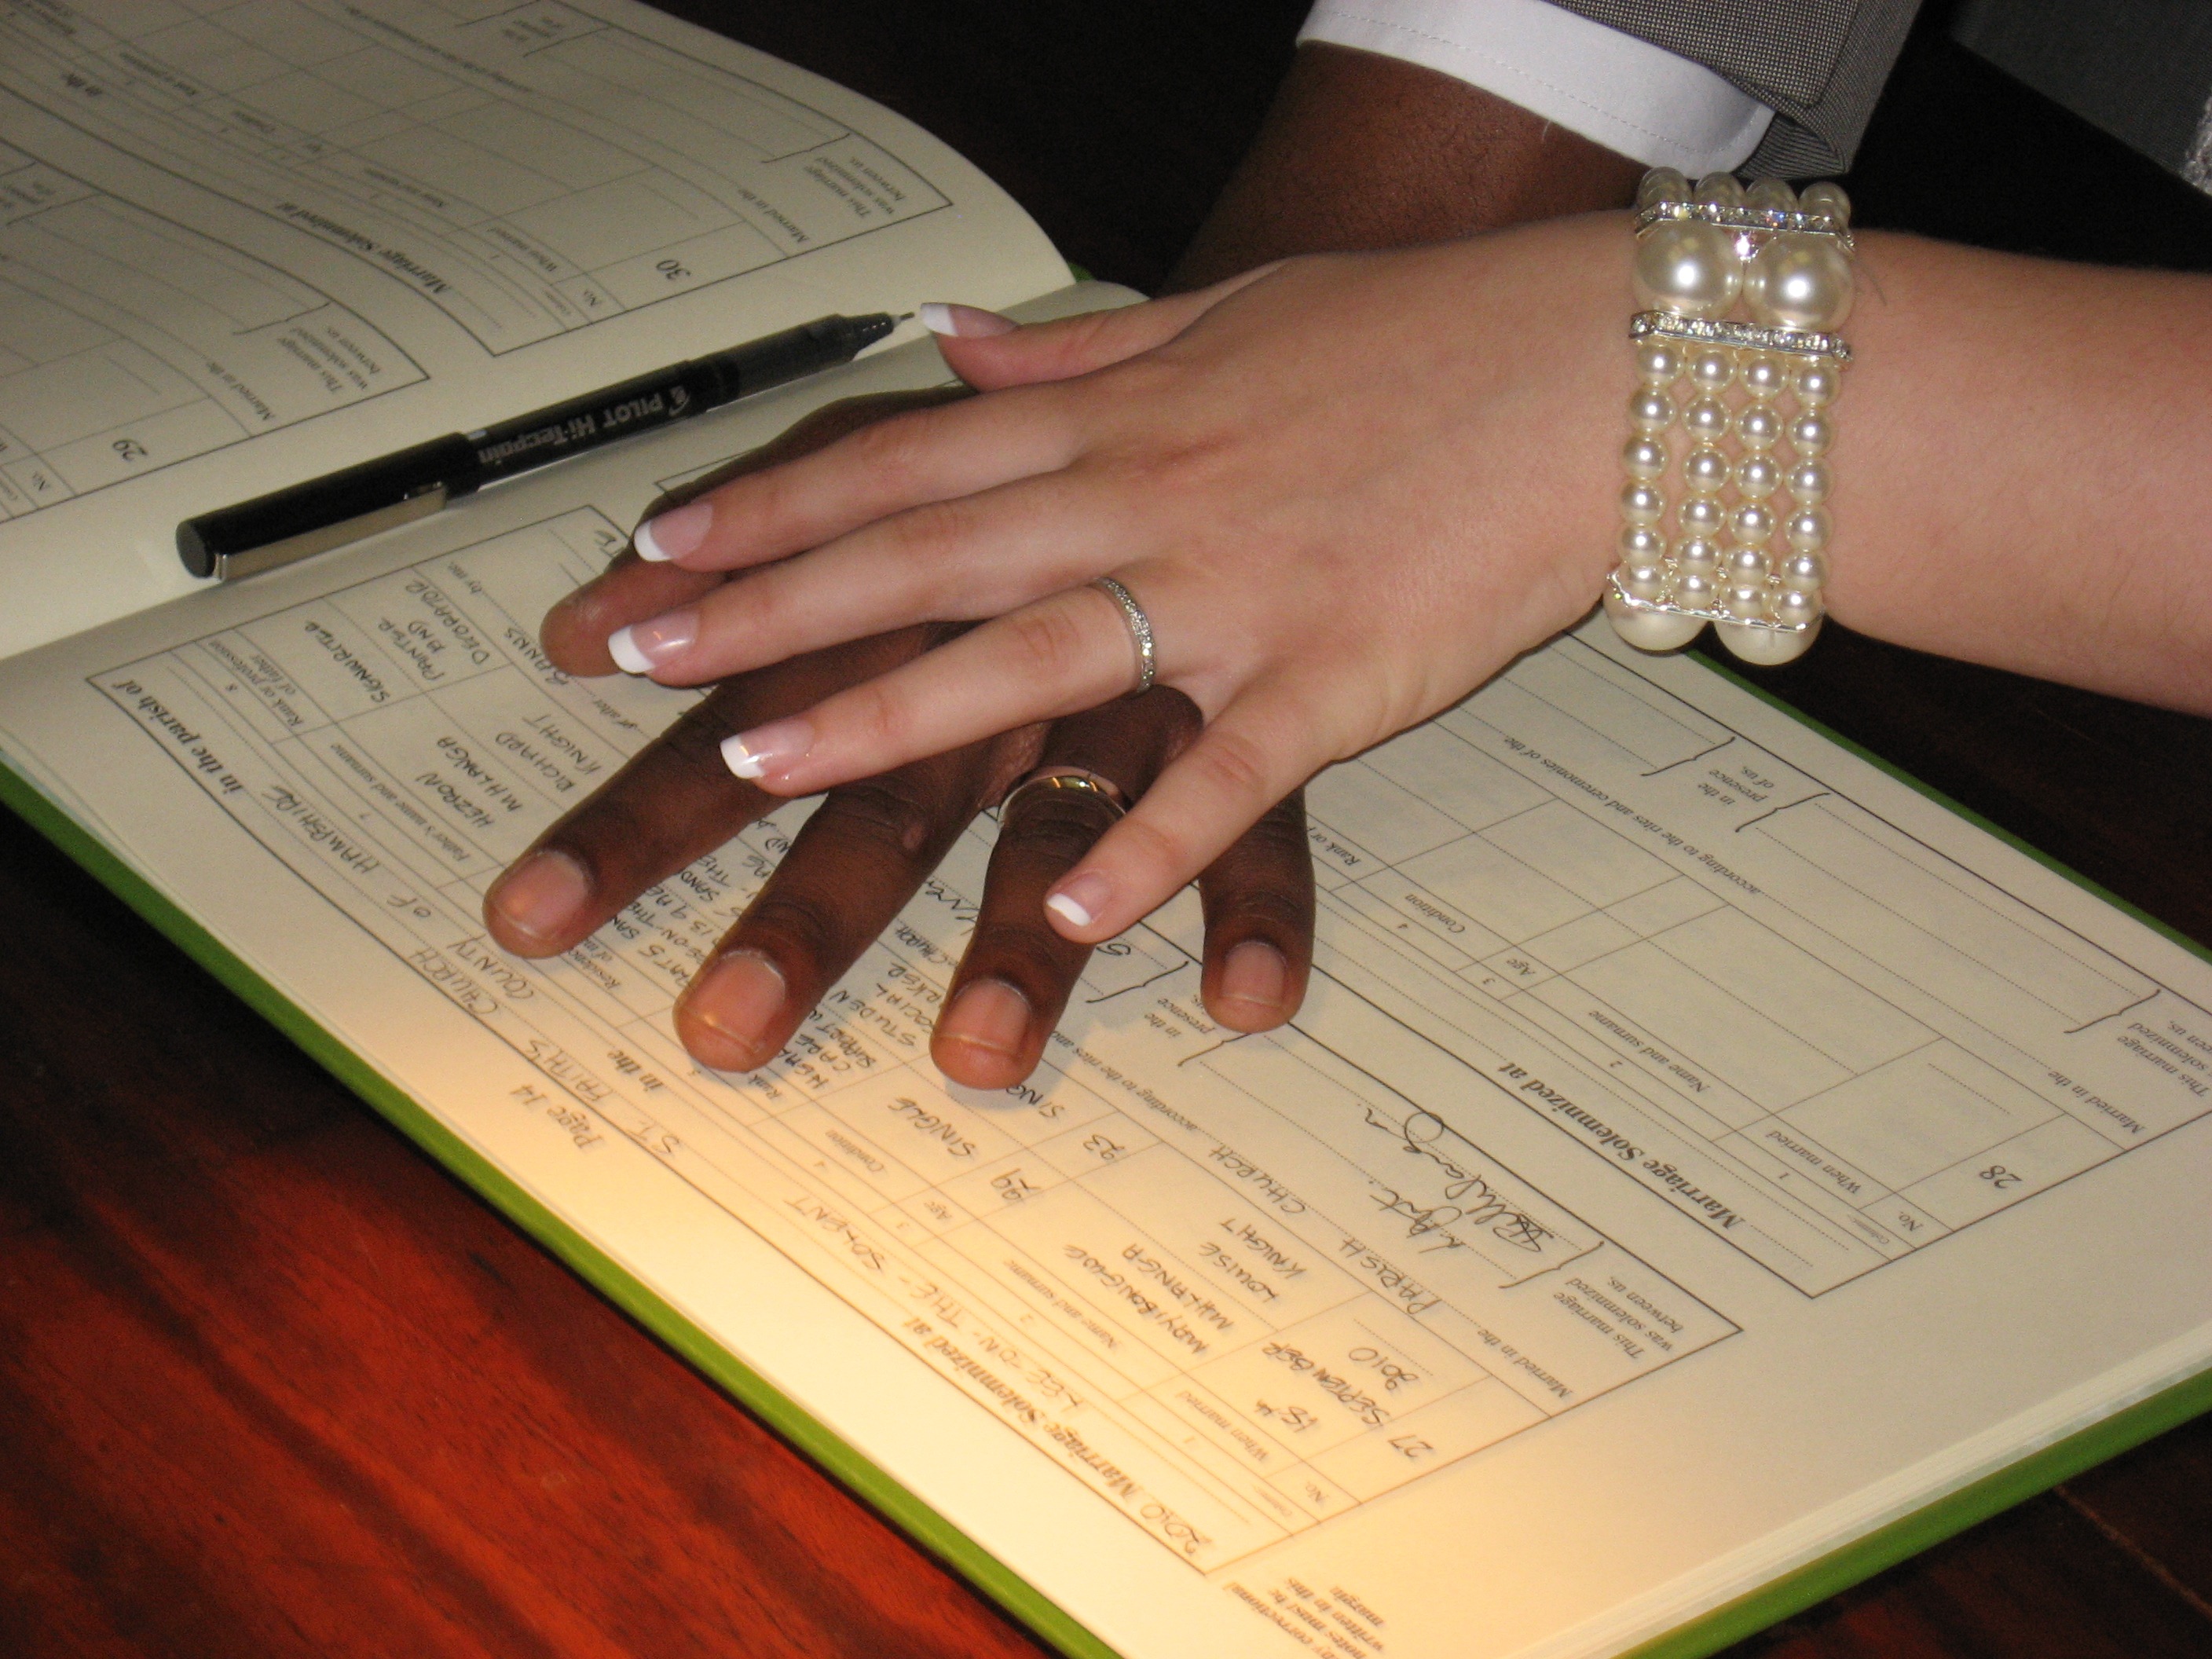
writing, hand, love, finger, wedding, marriage, art, design, happiness, hands, trust, luck